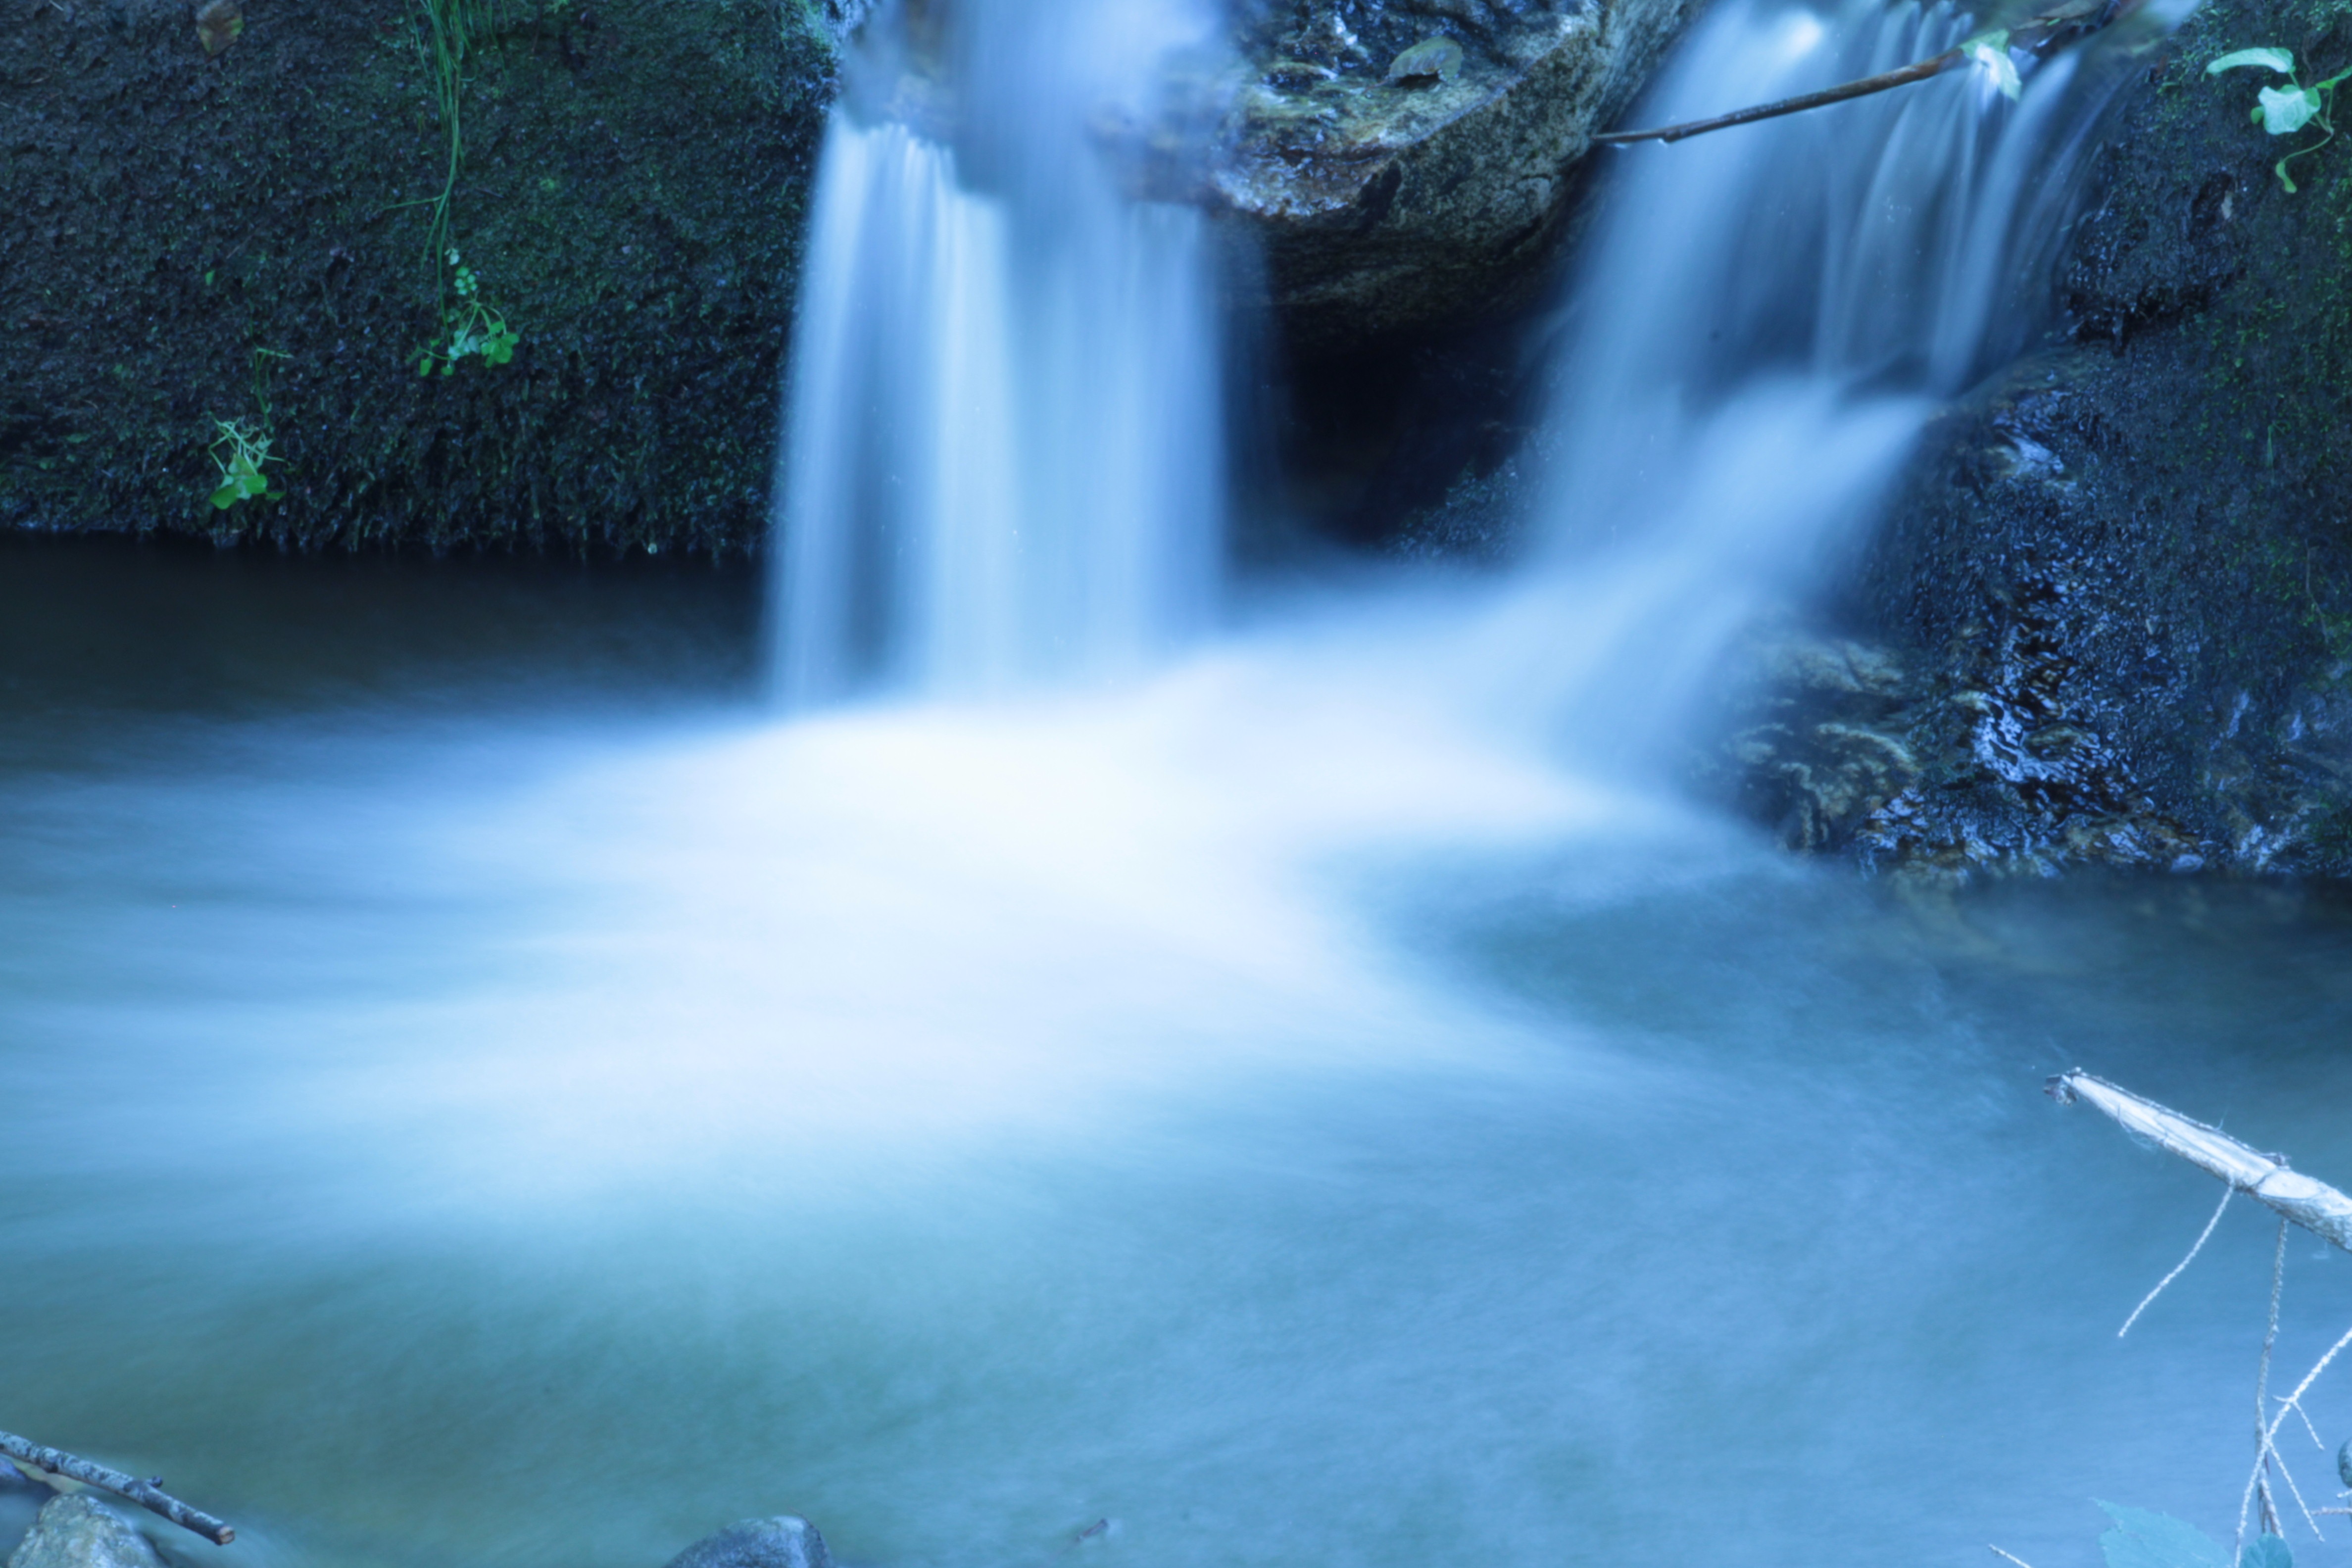
landscape, water, nature, waterfall, sunlight, wave, river, stream, ice, reflection, rapid, blue, body of water, water feature